Alfred O. Deshong

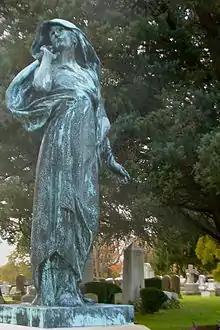
The sculpture "Sorrow" by Samuel Murray sits atop Deshong's grave at Chester Rural Cemetery

Deshong was known as a lavish host and entertained artists, musicians and political figures at the Deshong mansion. He never married and became reclusive toward the end of his life.